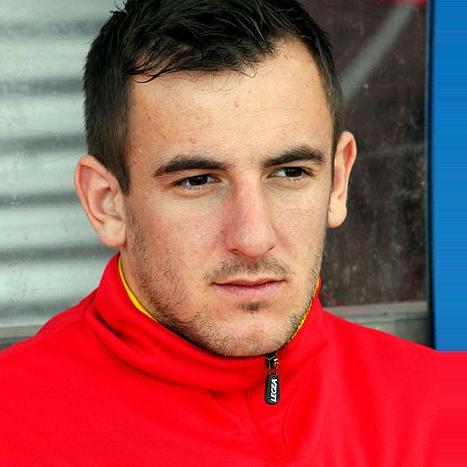
Age: 21